White Aethiopians

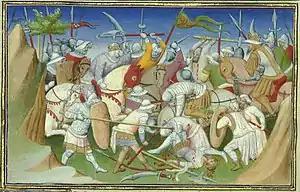
A sultan and his forces (right) battling the Abyssinian King and his men (15th century). Leo Africanus wrote that "olive" complexioned people were among the natives of the kingdoms in the Horn of Africa.

According to Richard Smith, Ibn Hawqal, a 10th-century traveller from Baghdad, divides the Berber clans into "the pure Sanhaja and the Banu Tanamak", the latter being "originally Sudan (i.e. black) whose skin and complexion became white because they live close to the North". Smith reports Ibn Hawqal as listing 22 named kinds of Banu Tanamak, but without saying whether they were "political, cultural, geographic, social, or linguistic in nature". Smith suggests that the most likely scenario is that these ancient Ethiopian tribes, as represented today by the Haratin, were absorbed into Berber communities. Thus, he posits that Ibn Hawqal's "strange report of the Banu Tanamak", who changed from black to white, may have echoed "a real event, the absorption of tribes". Robert Brown likewise argues that "the "white" Berbers referred to may be only survivals of the original stock now reduced to duskiness by the infusion of Arab and Sudanic blood".